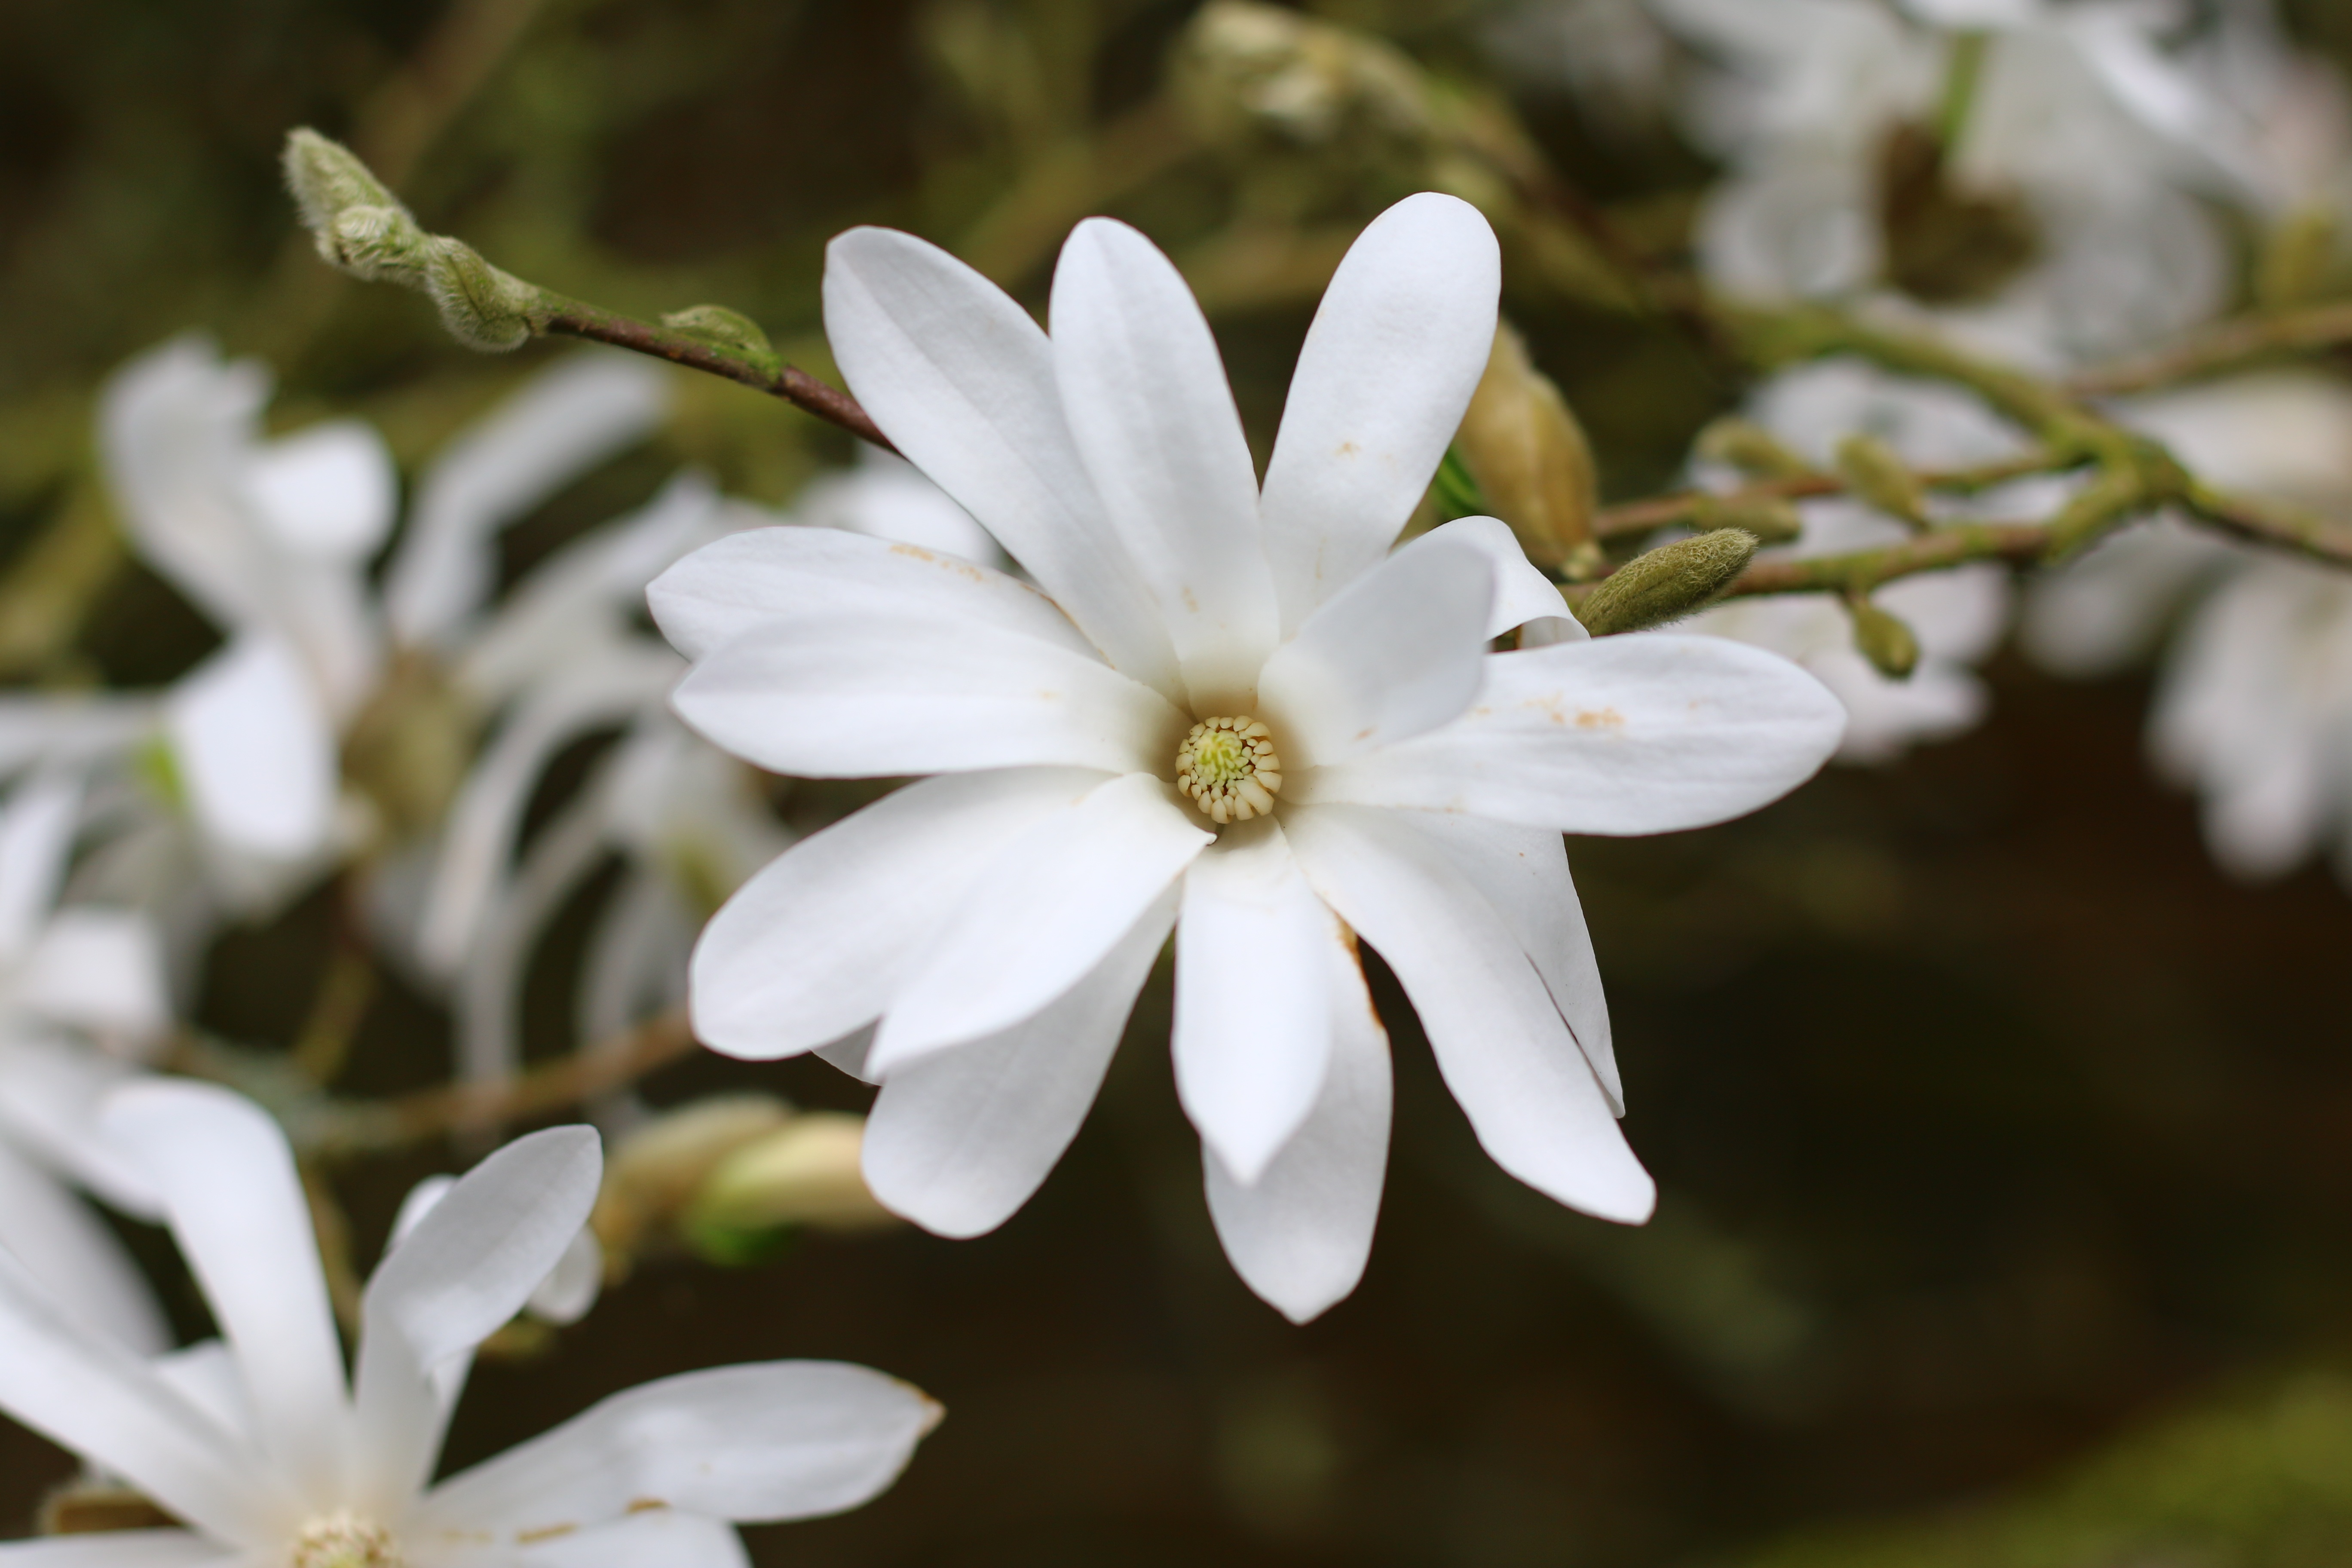
tree, nature, branch, blossom, plant, white, flower, petal, spring, botany, flora, white flower, wildflower, close up, shrub, magnolia, macro photography, jasmine, flowering plant, land plant, stellata